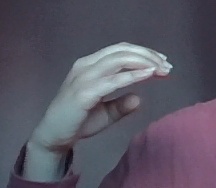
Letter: jeem